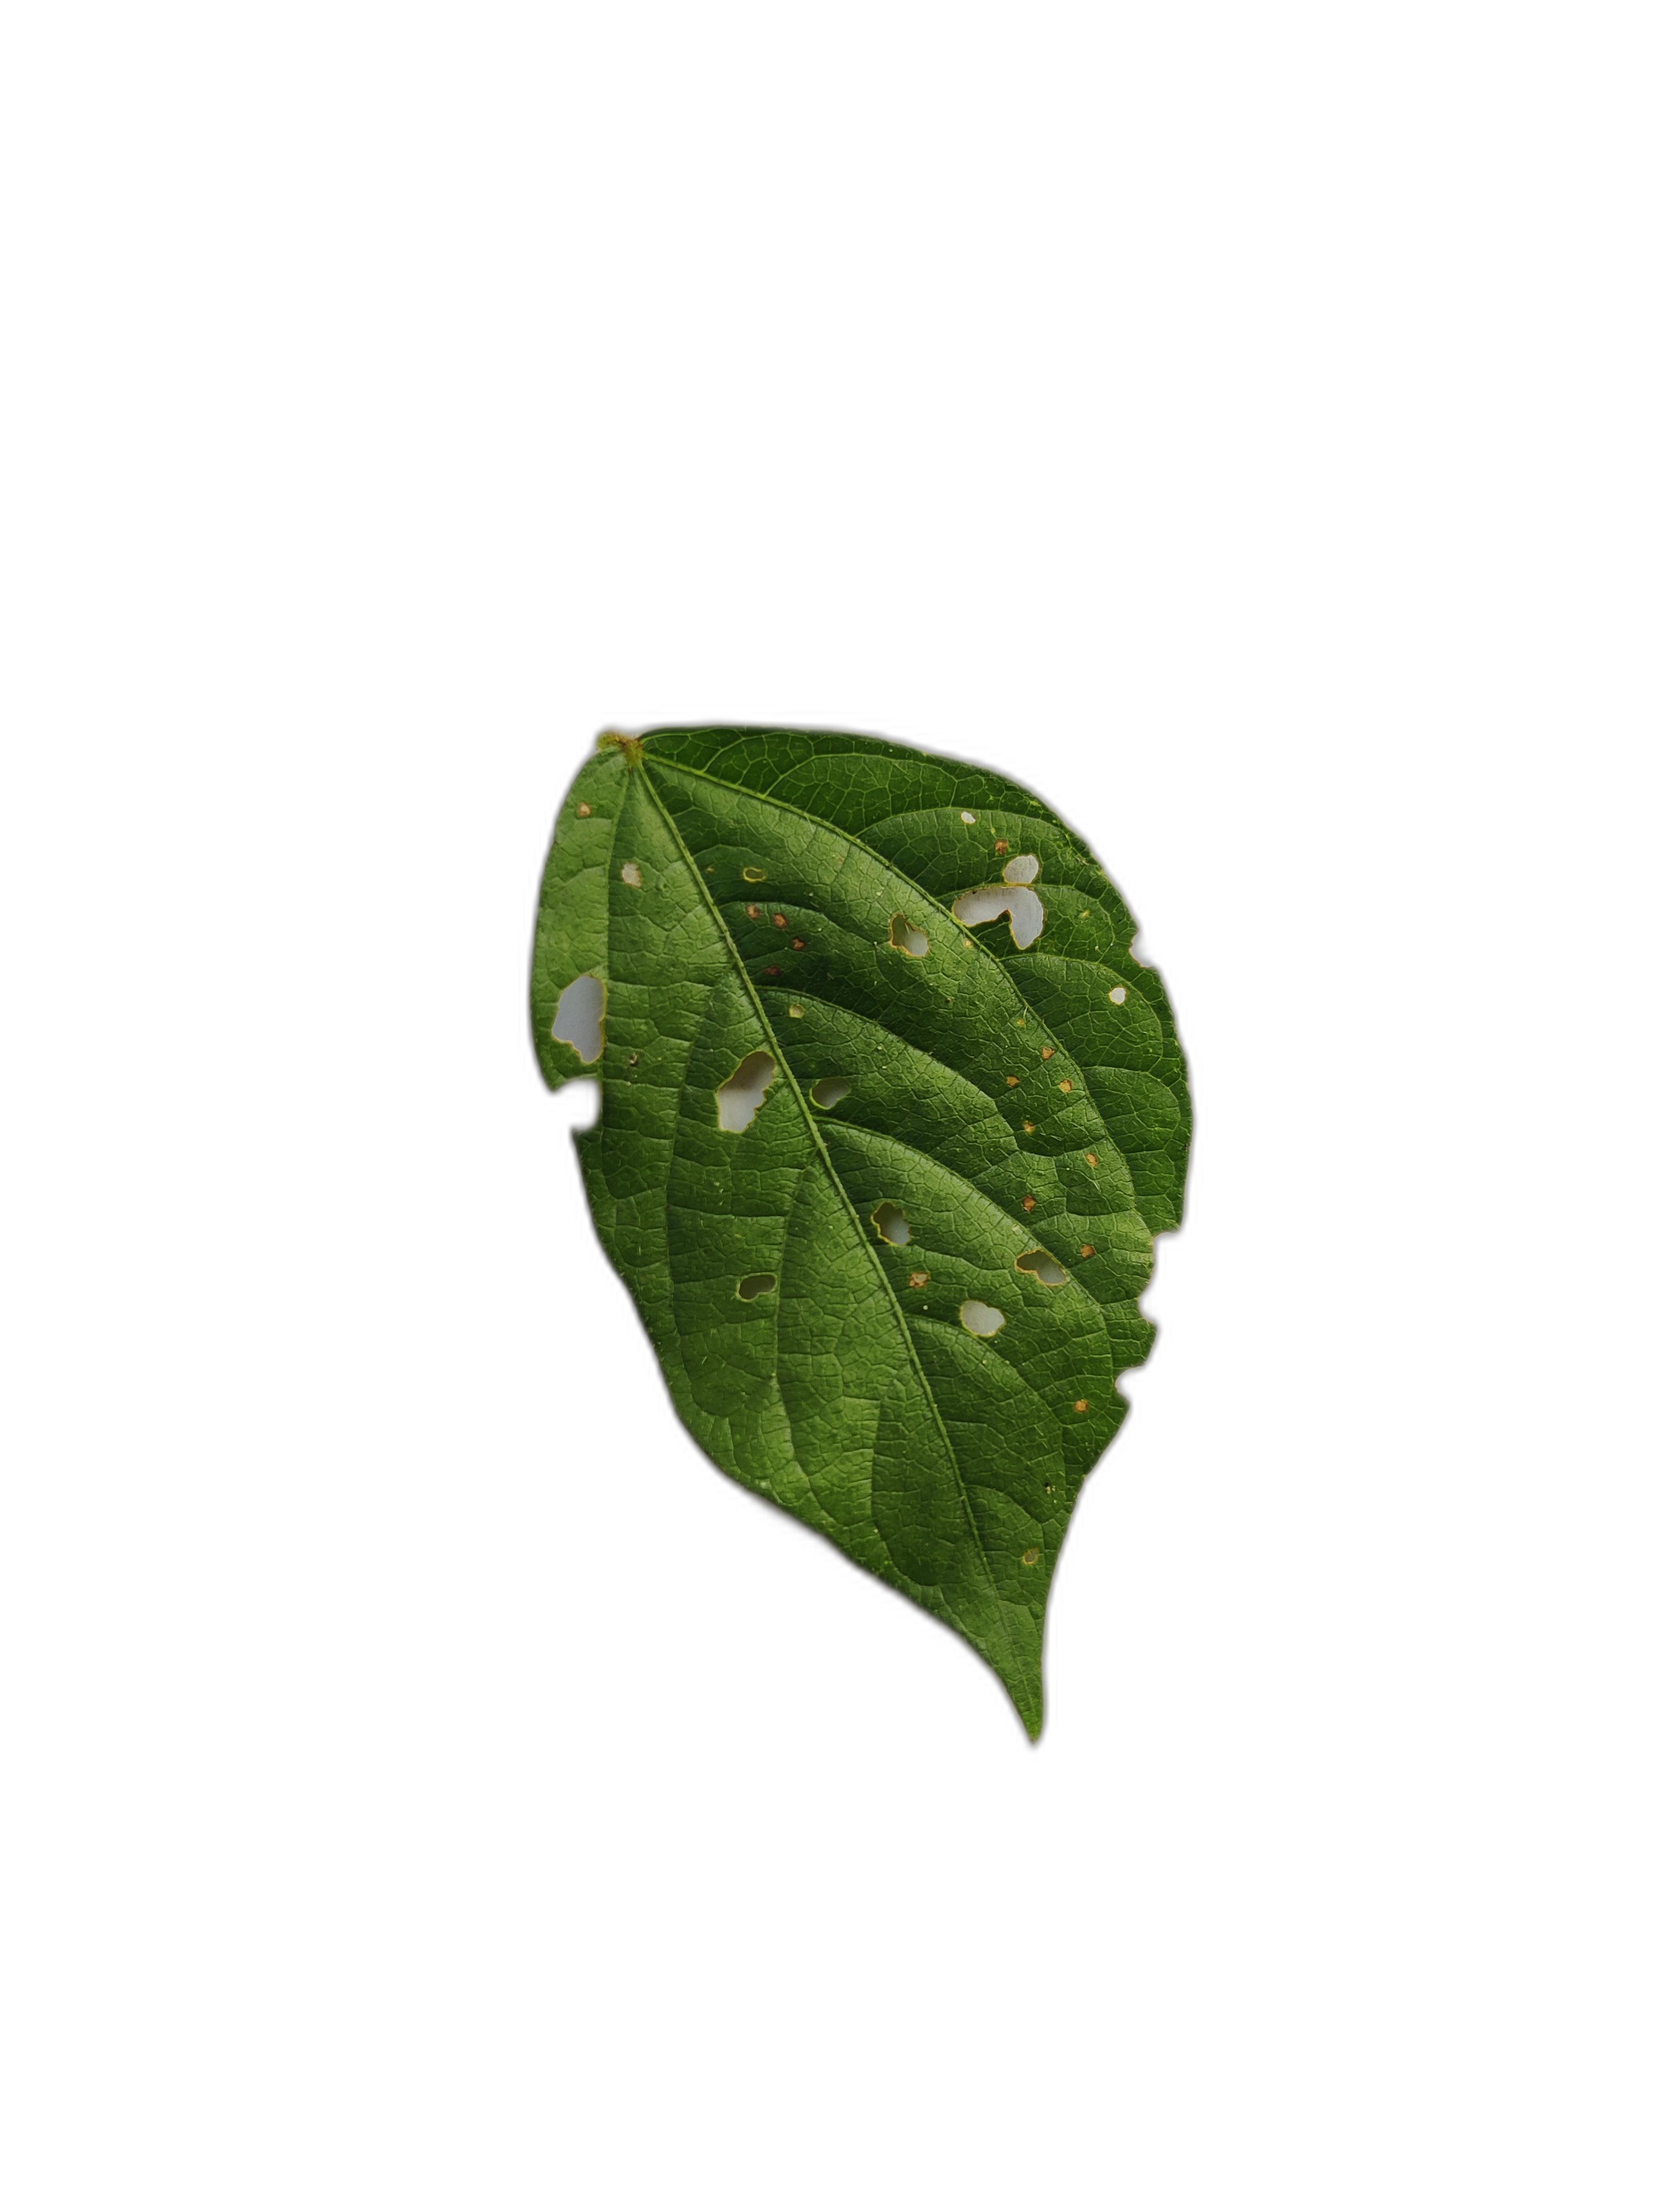
Label: Cercospora leaf spot